Siberia (1926 film)

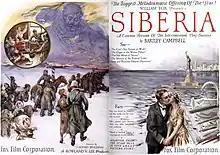
Advertisement

Siberia is a lost 1926 American silent drama film directed by Victor Schertzinger and starring Alma Rubens, Edmund Lowe, and Tom Santschi. It was produced and distributed by Fox Film Corporation. Made on a relatively high budget of around $250,000, it was considered a disappointment and barely made back its costs.